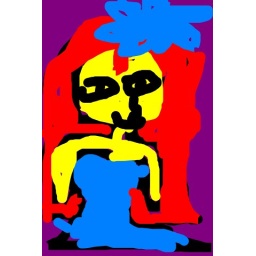
girl in a ball dress with a giant flower